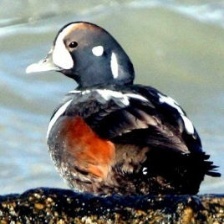
Species: HARLEQUIN DUCK
Scientific name: HISTRIONICUS HISTRIONICUS
ImageNet parent category: drake